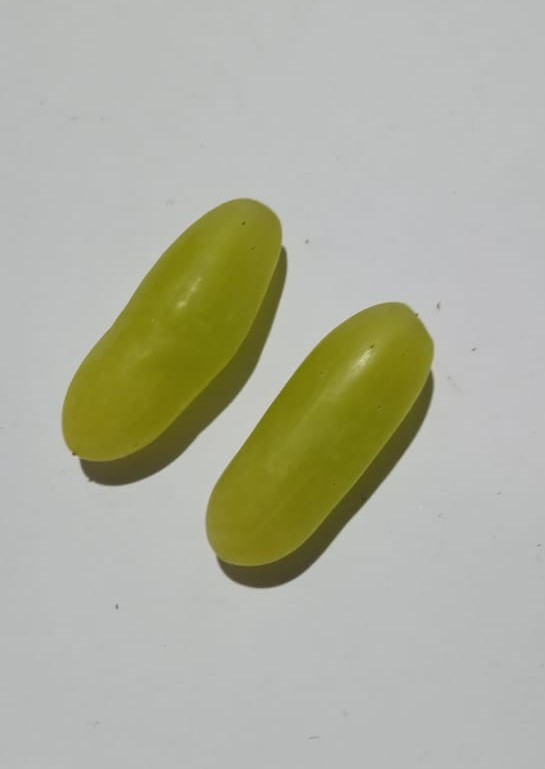
Fruit: grape
Condition: fresh